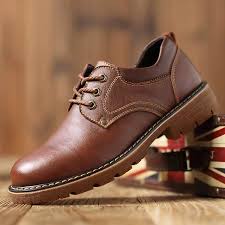
Label: Brogue